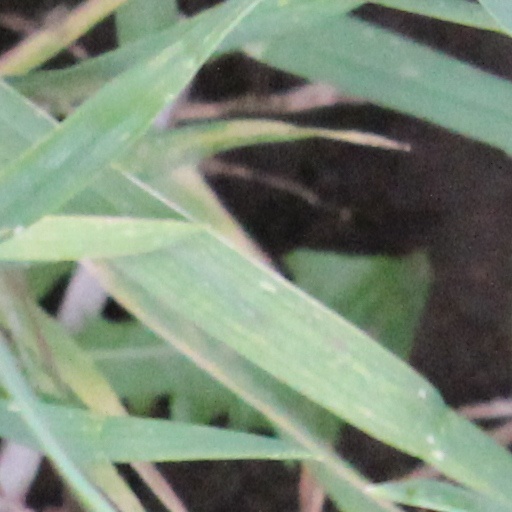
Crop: wheat